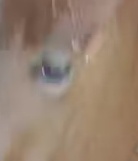
Face region: eyes (orbital_tightening_and_eye_area)
Pain indicator: moderately_present